Anselmo Lorecchio

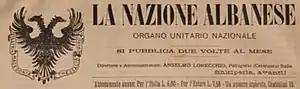
"La Nazione Albanese" front cover

Between 1900 and 1911, through the publication of several articles in "La Nazione Albanese", his voice was heard even more in favor of the nation so dear to him, Albania. He tried in those years to engage in his campaign several famous people, including Ricciotti Garibaldi and Juan Pedro Aladro Kastriota, Spanish nobleman descendant of Skanderbeg, as well as to gain the support of the Government on the increase in trade relations with the Albanian territories, even offering the mediation of the "Albanian National Society" to Foreign Minister Emilio Visconti Venosta.